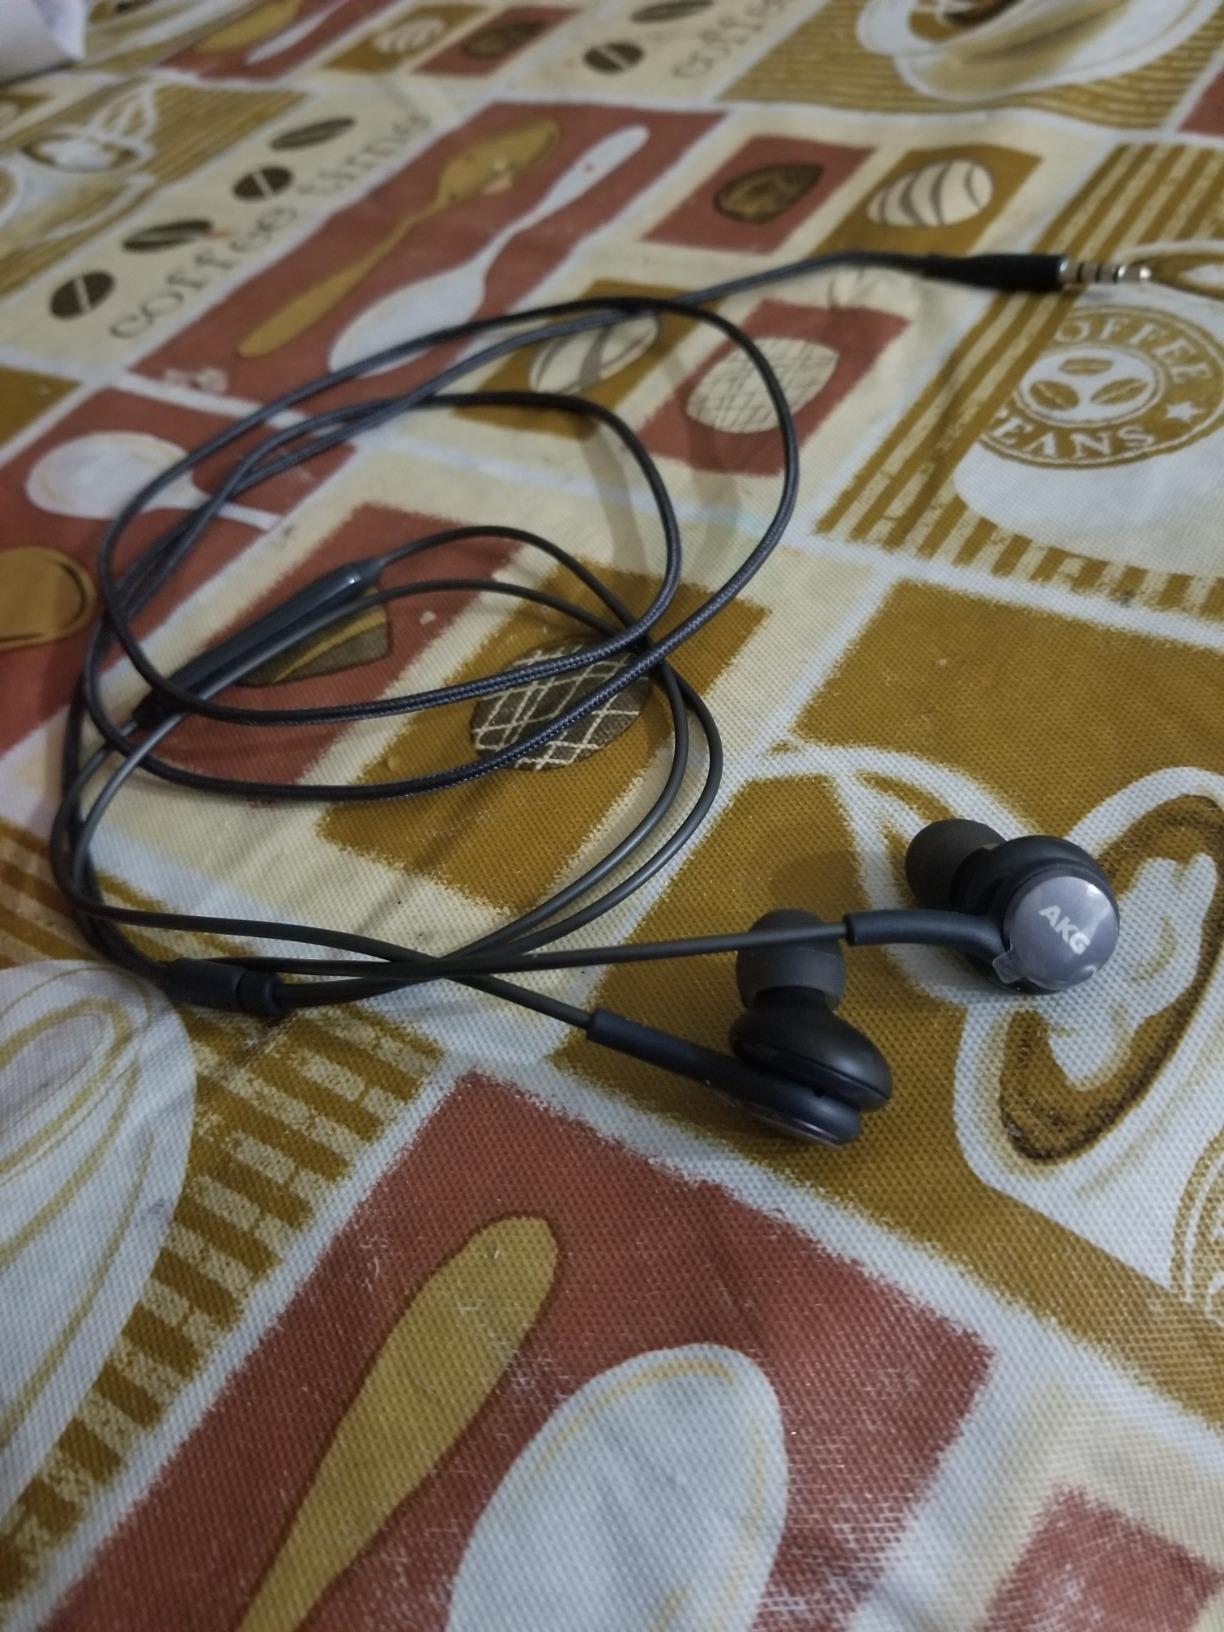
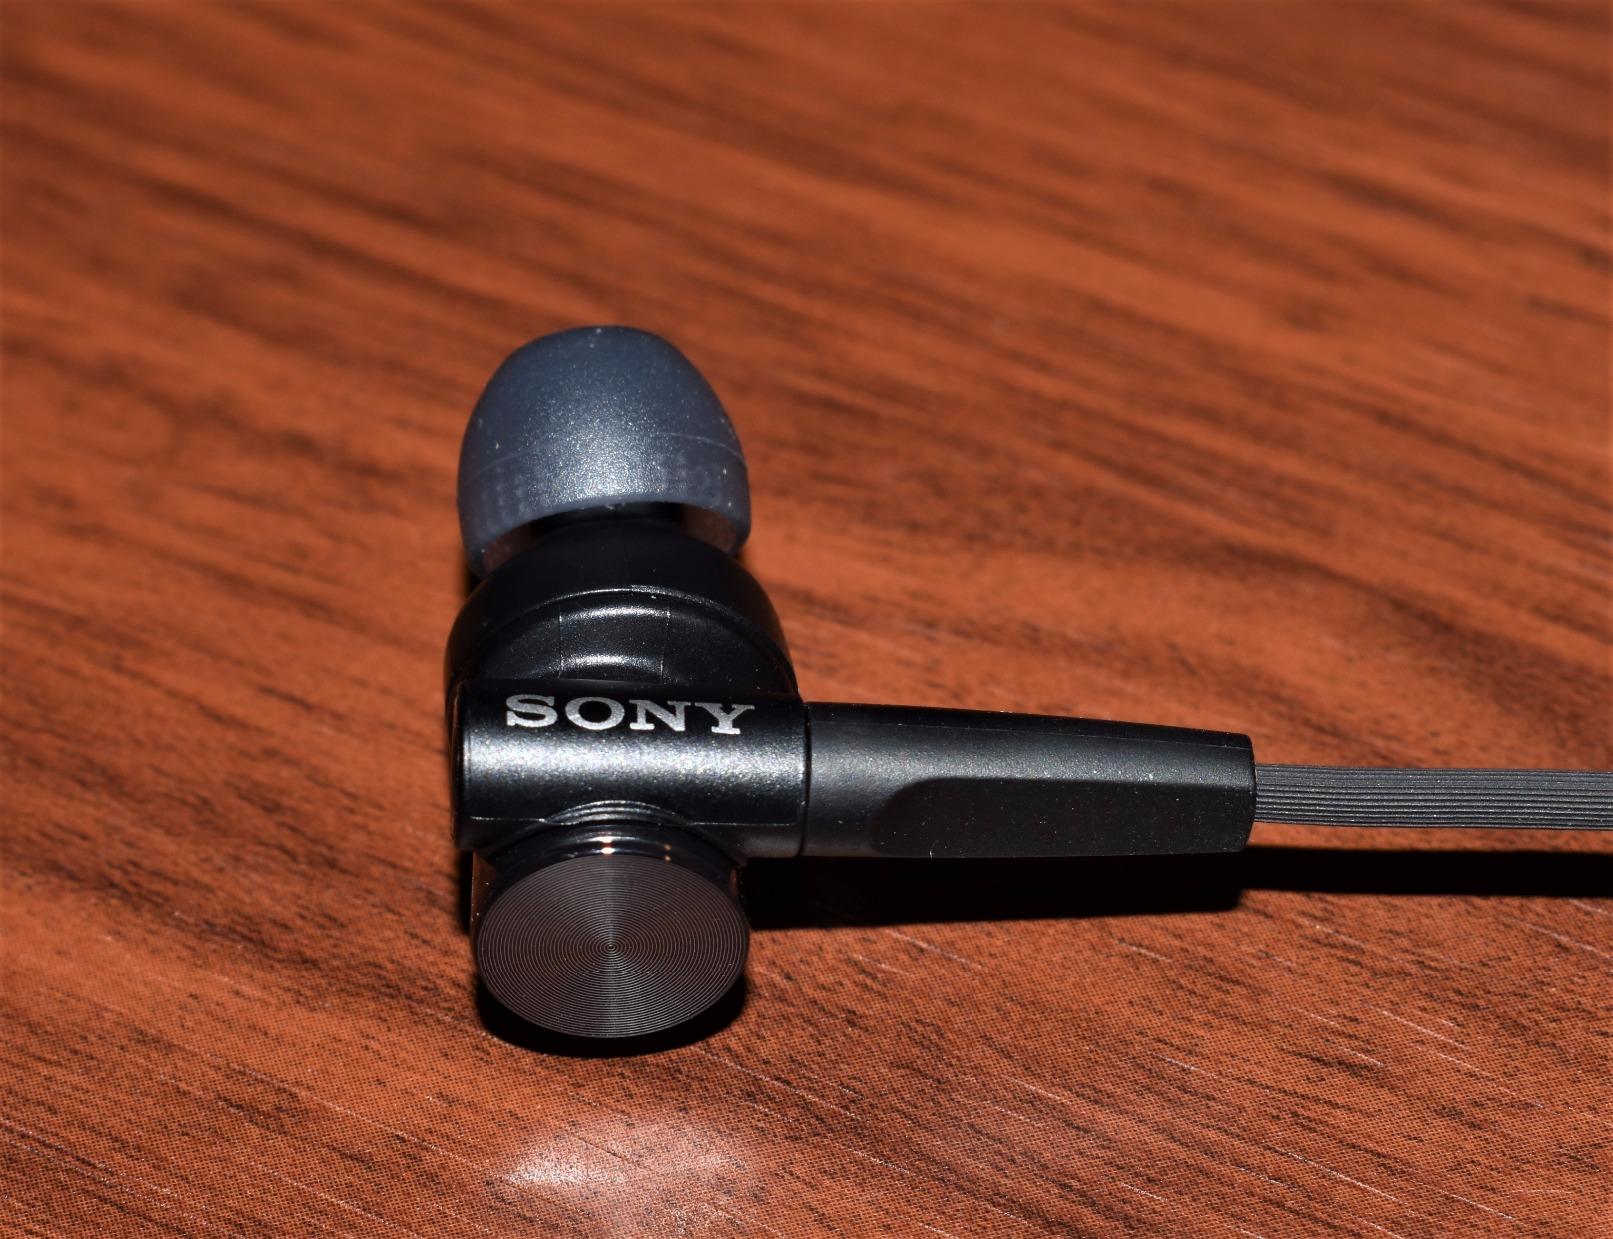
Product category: headphones
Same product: no